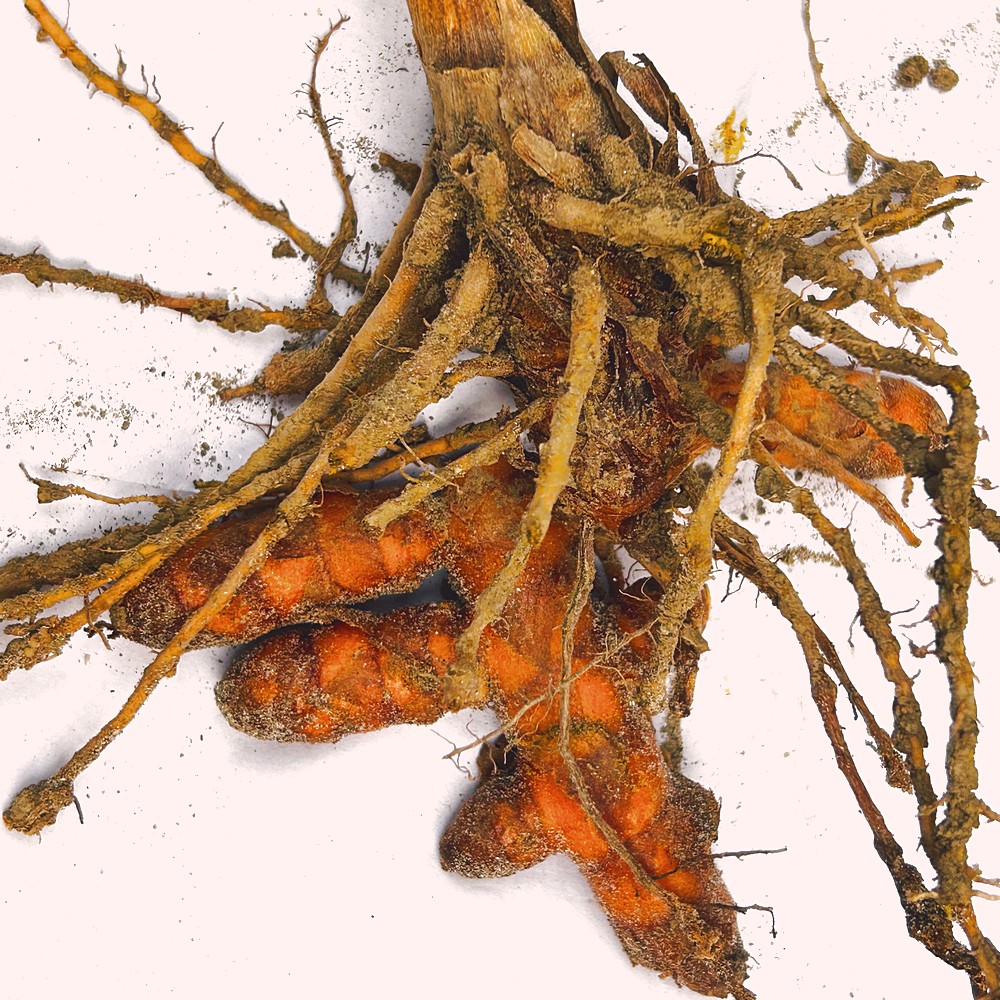
Label: Rhizome Healthy Root